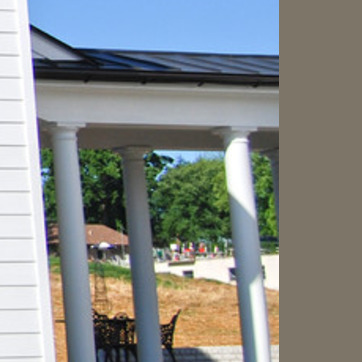
Material: foliage